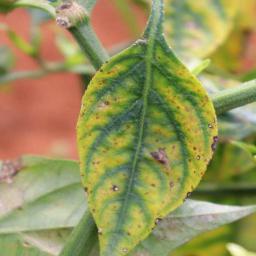
Label: nutritional